Tanna japonensis

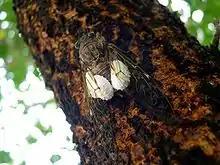
Parasite moth "Epipomponia nawai" (Lepidoptera: Epipyropidae) caterpillars attached to the abdomen of a female "Tanna japonensis"

The parasitic moth "Epipomponia nawai" uses the animal as a host for its eggs. The "T. japonensis" can also come under attack from flesh flies.